Pailwaan

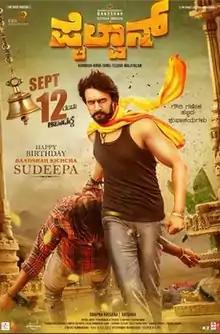
Theatrical release poster

Pailwaan is a 2019 Indian Kannada-language sports-masala film written and directed by S. Krishna. The film is produced by Swapna Krishna under the banner RRR Motion Pictures and bankrolled by Zee Studios. It stars Sudeepa, Sunil Shetty and Aakanksha Singh in the lead roles, while Kabir Duhan Singh, Sushant Singh, Avinash, and Sharath Lohitashwa play supporting roles. The film marks Sunil Shetty and Aakanksha Singh's Kannada cinema debut. The score and soundtrack of the film was composed by Arjun Janya. The film follows the journey of an orphan who goes on to become a wrestler and a boxer while getting into brawls with those who disrupt his personal life.